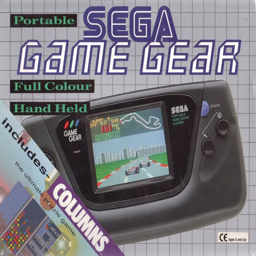
my 5th game console was video game platform